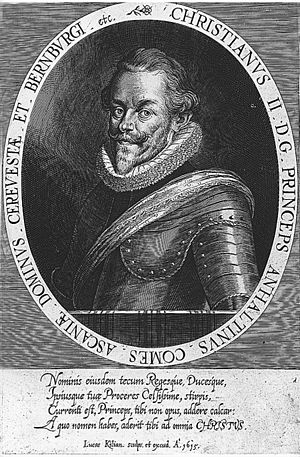
Anhalts regenter / Anhalt / Fyrster af Anhalt fra Huset Askanien
Anhalts regenter er en oversigt over de regenter, som har regeret over Hertugdømmet Anhalt i den centrale del af Tyskland.